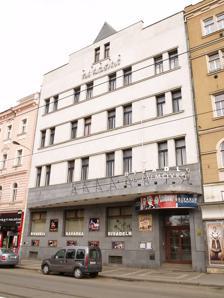
Building: Divadlo pod Palmovkou
Country: Czechia
Year built: 1892
Theatre in Prague, Czechia Palmovka Theatre Divadlo pod Palmovkou Theatre S. K. Neumann Palmovka Theatre Address Zenklova 566 Prague 8 Czech Republic Coordinates 50°6′19.82″N 14°28′23.29″E / 50.1055056°N 14.4731361°E / 50.1055056; 14.4731361 Opened 1892 Website Official website Palmovka Theatre ( Czech : Divadlo pod Palmovkou ), also known as the Theatre S. K. Neumann and the Urban and Regional Theatre , is a classic drama theatre located in the Prague district of Libeň at the bottom of Zenklova street in Prague near the intersection and subway station Palmovka . In addition to the main stage it has the attic theatre, a small studio theatre for more intimate performances. History There has been a theatre on the site since 1865 but the current theatre company only dates to August 1949, when under the direction of the minister for Culture the current troupe took form. Until 1992 the Libeň theatre bore the name of the S. K. Neumann Theatre, but with the fall of communism the theatre took its current name. References